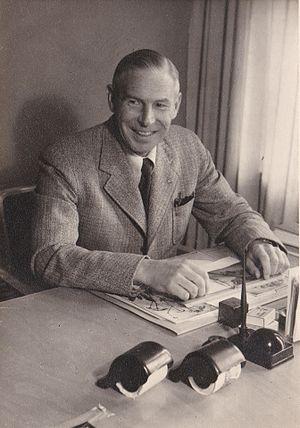
Kaarlo Könönen est un architecte finlandais.